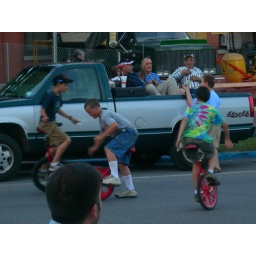
and the guys with the best seats in the house